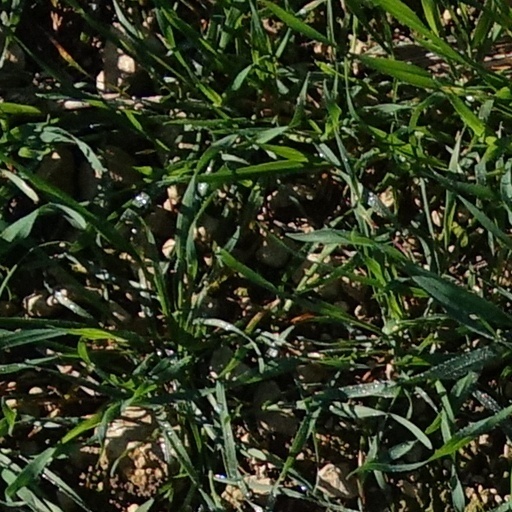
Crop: wheat